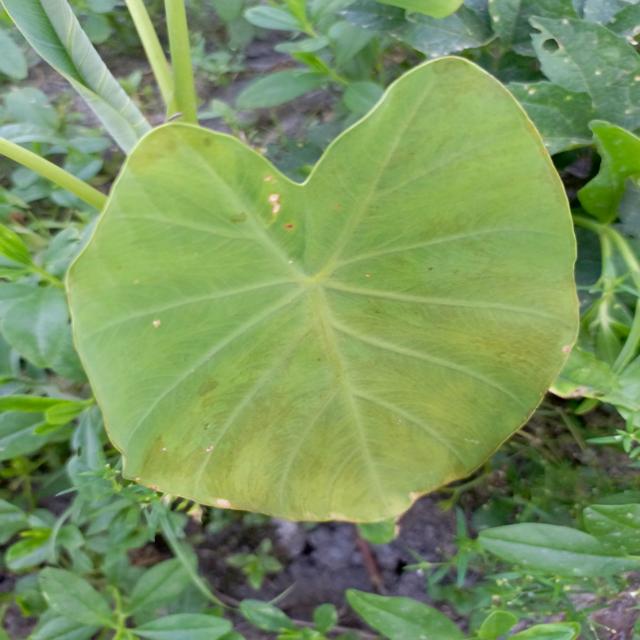
Label: Early_Blight